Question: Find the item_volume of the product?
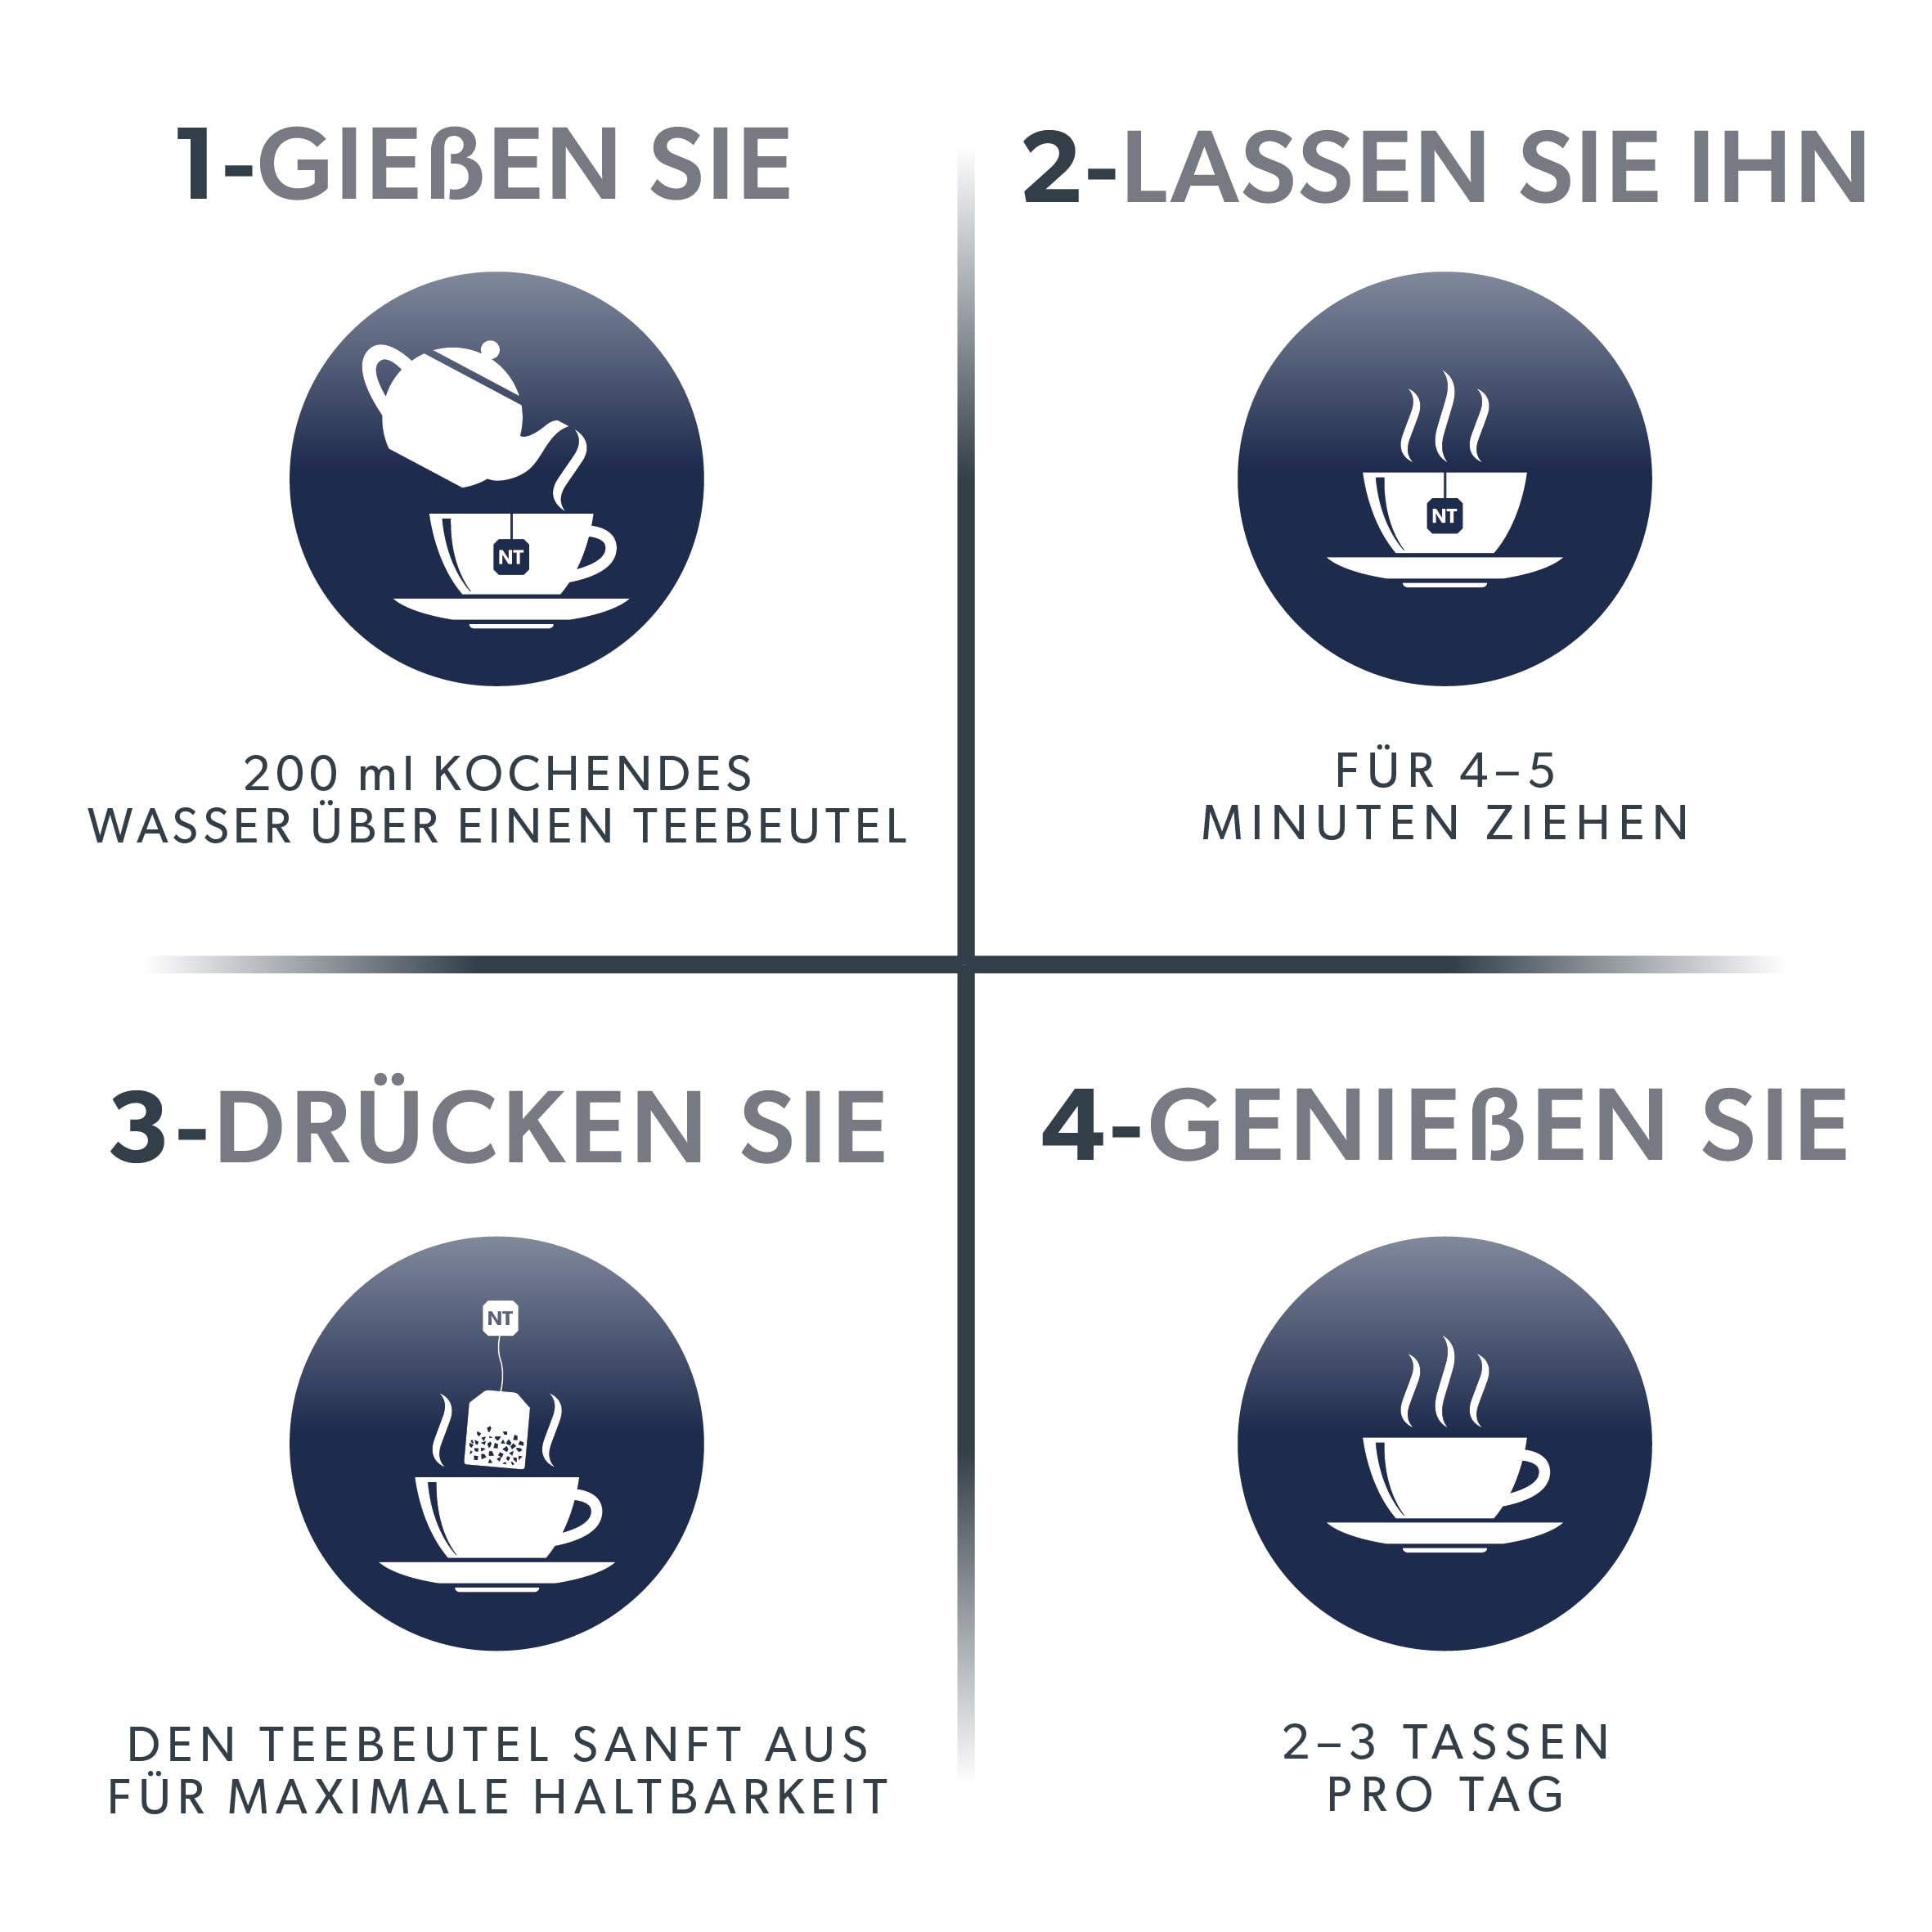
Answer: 200.0 millilitre